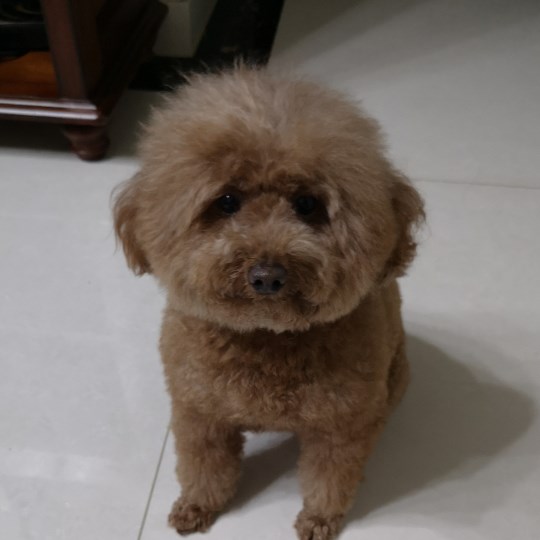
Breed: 2925-n000114-toy_poodle